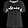
Label: T - shirt / top